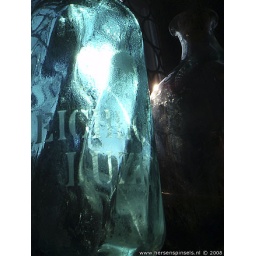
Blue glass water botlle against the sun.